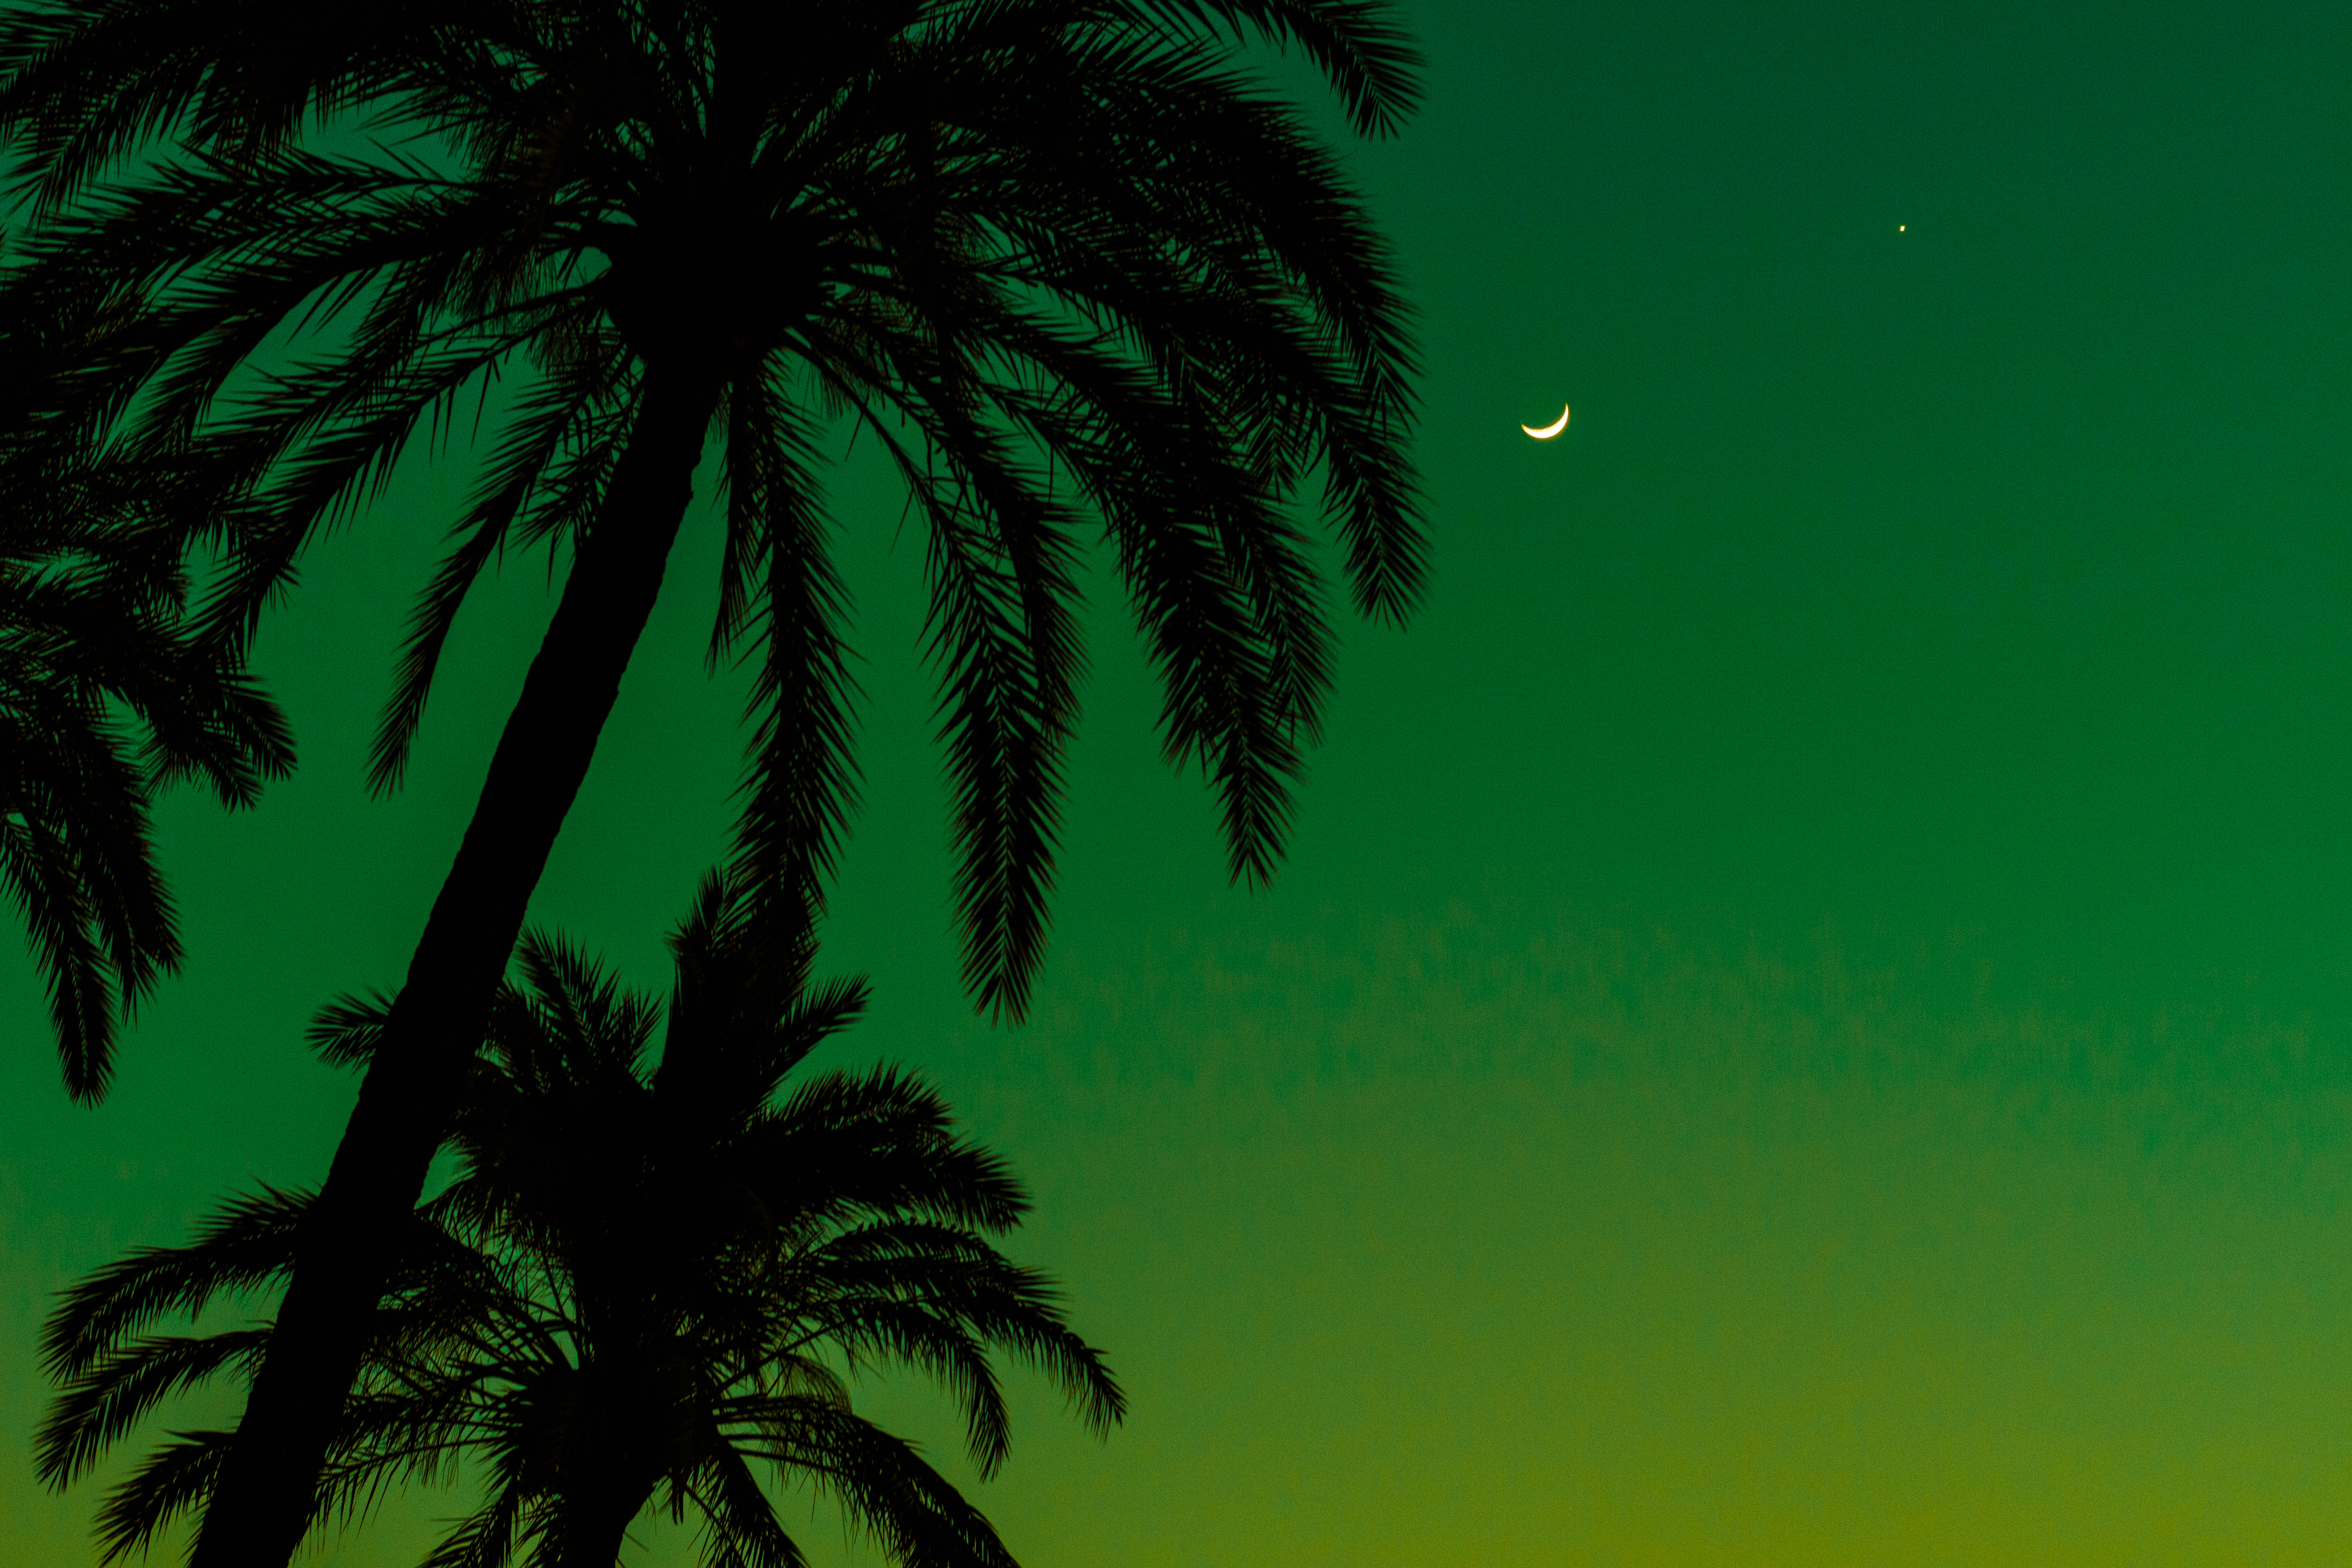
tree, branch, light, plant, sky, sunlight, leaf, flower, green, jungle, palm, darkness, black, moon, tropics, flowering plant, woody plant, computer wallpaper, land plant, arecales, palm family